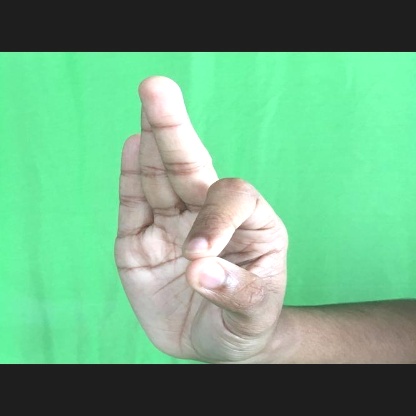
Mudra: Aralam